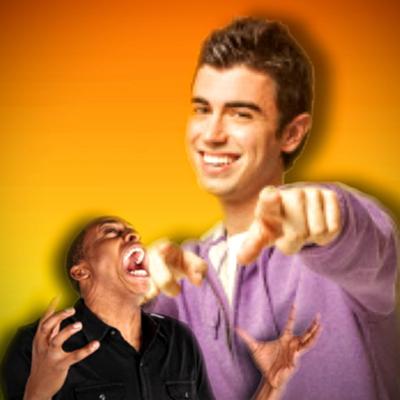
回答: コーラにするかファンタにするか迷ってたら通りすがりの奴がいろはす押して逃げてった